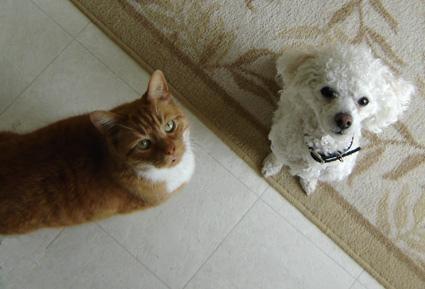
toy_poodle